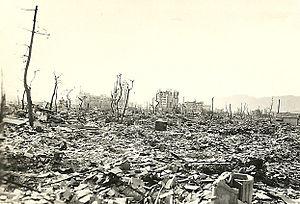
La Seconde Guerre mondiale fut le conflit militaire le plus meurtrier de l'histoire. Plus de 60 millions de personnes ont été tuées, ce qui représentait plus de 2,5 % de la population mondiale à l'époque. Cet article tente de dresser un bilan humain et matériel de cette guerre. Le bilan humain de la seconde guerre mondiale est cependant discuté, certains spécialistes, démographes, et historiens, avancent jusqu'à 85 millions de personnes tuées durant ce conflit, car les données sur les pertes civiles sont souvent sous-évaluées, et il y a aussi le problème des chiffres qui ne sont pas définitifs à propos des pertes de l'URSS.